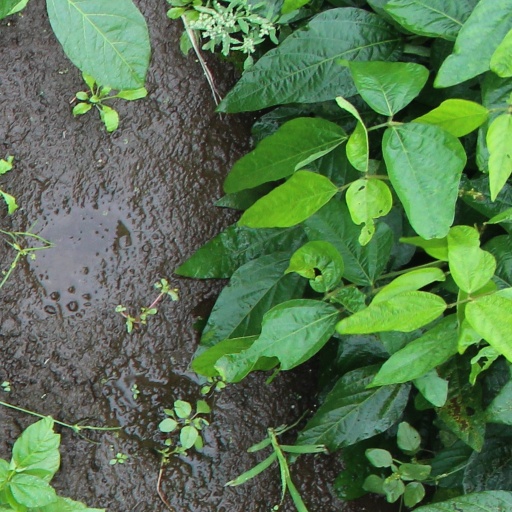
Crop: soybean